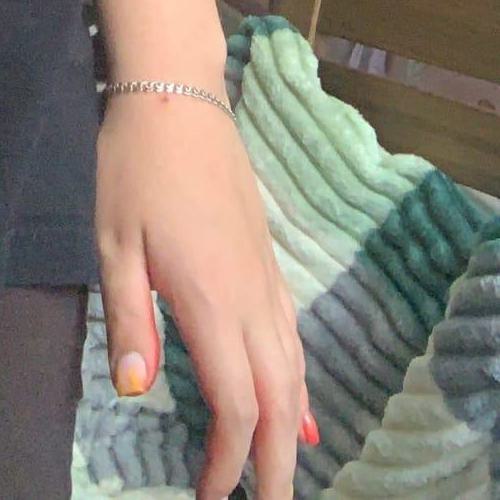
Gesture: no_gesture